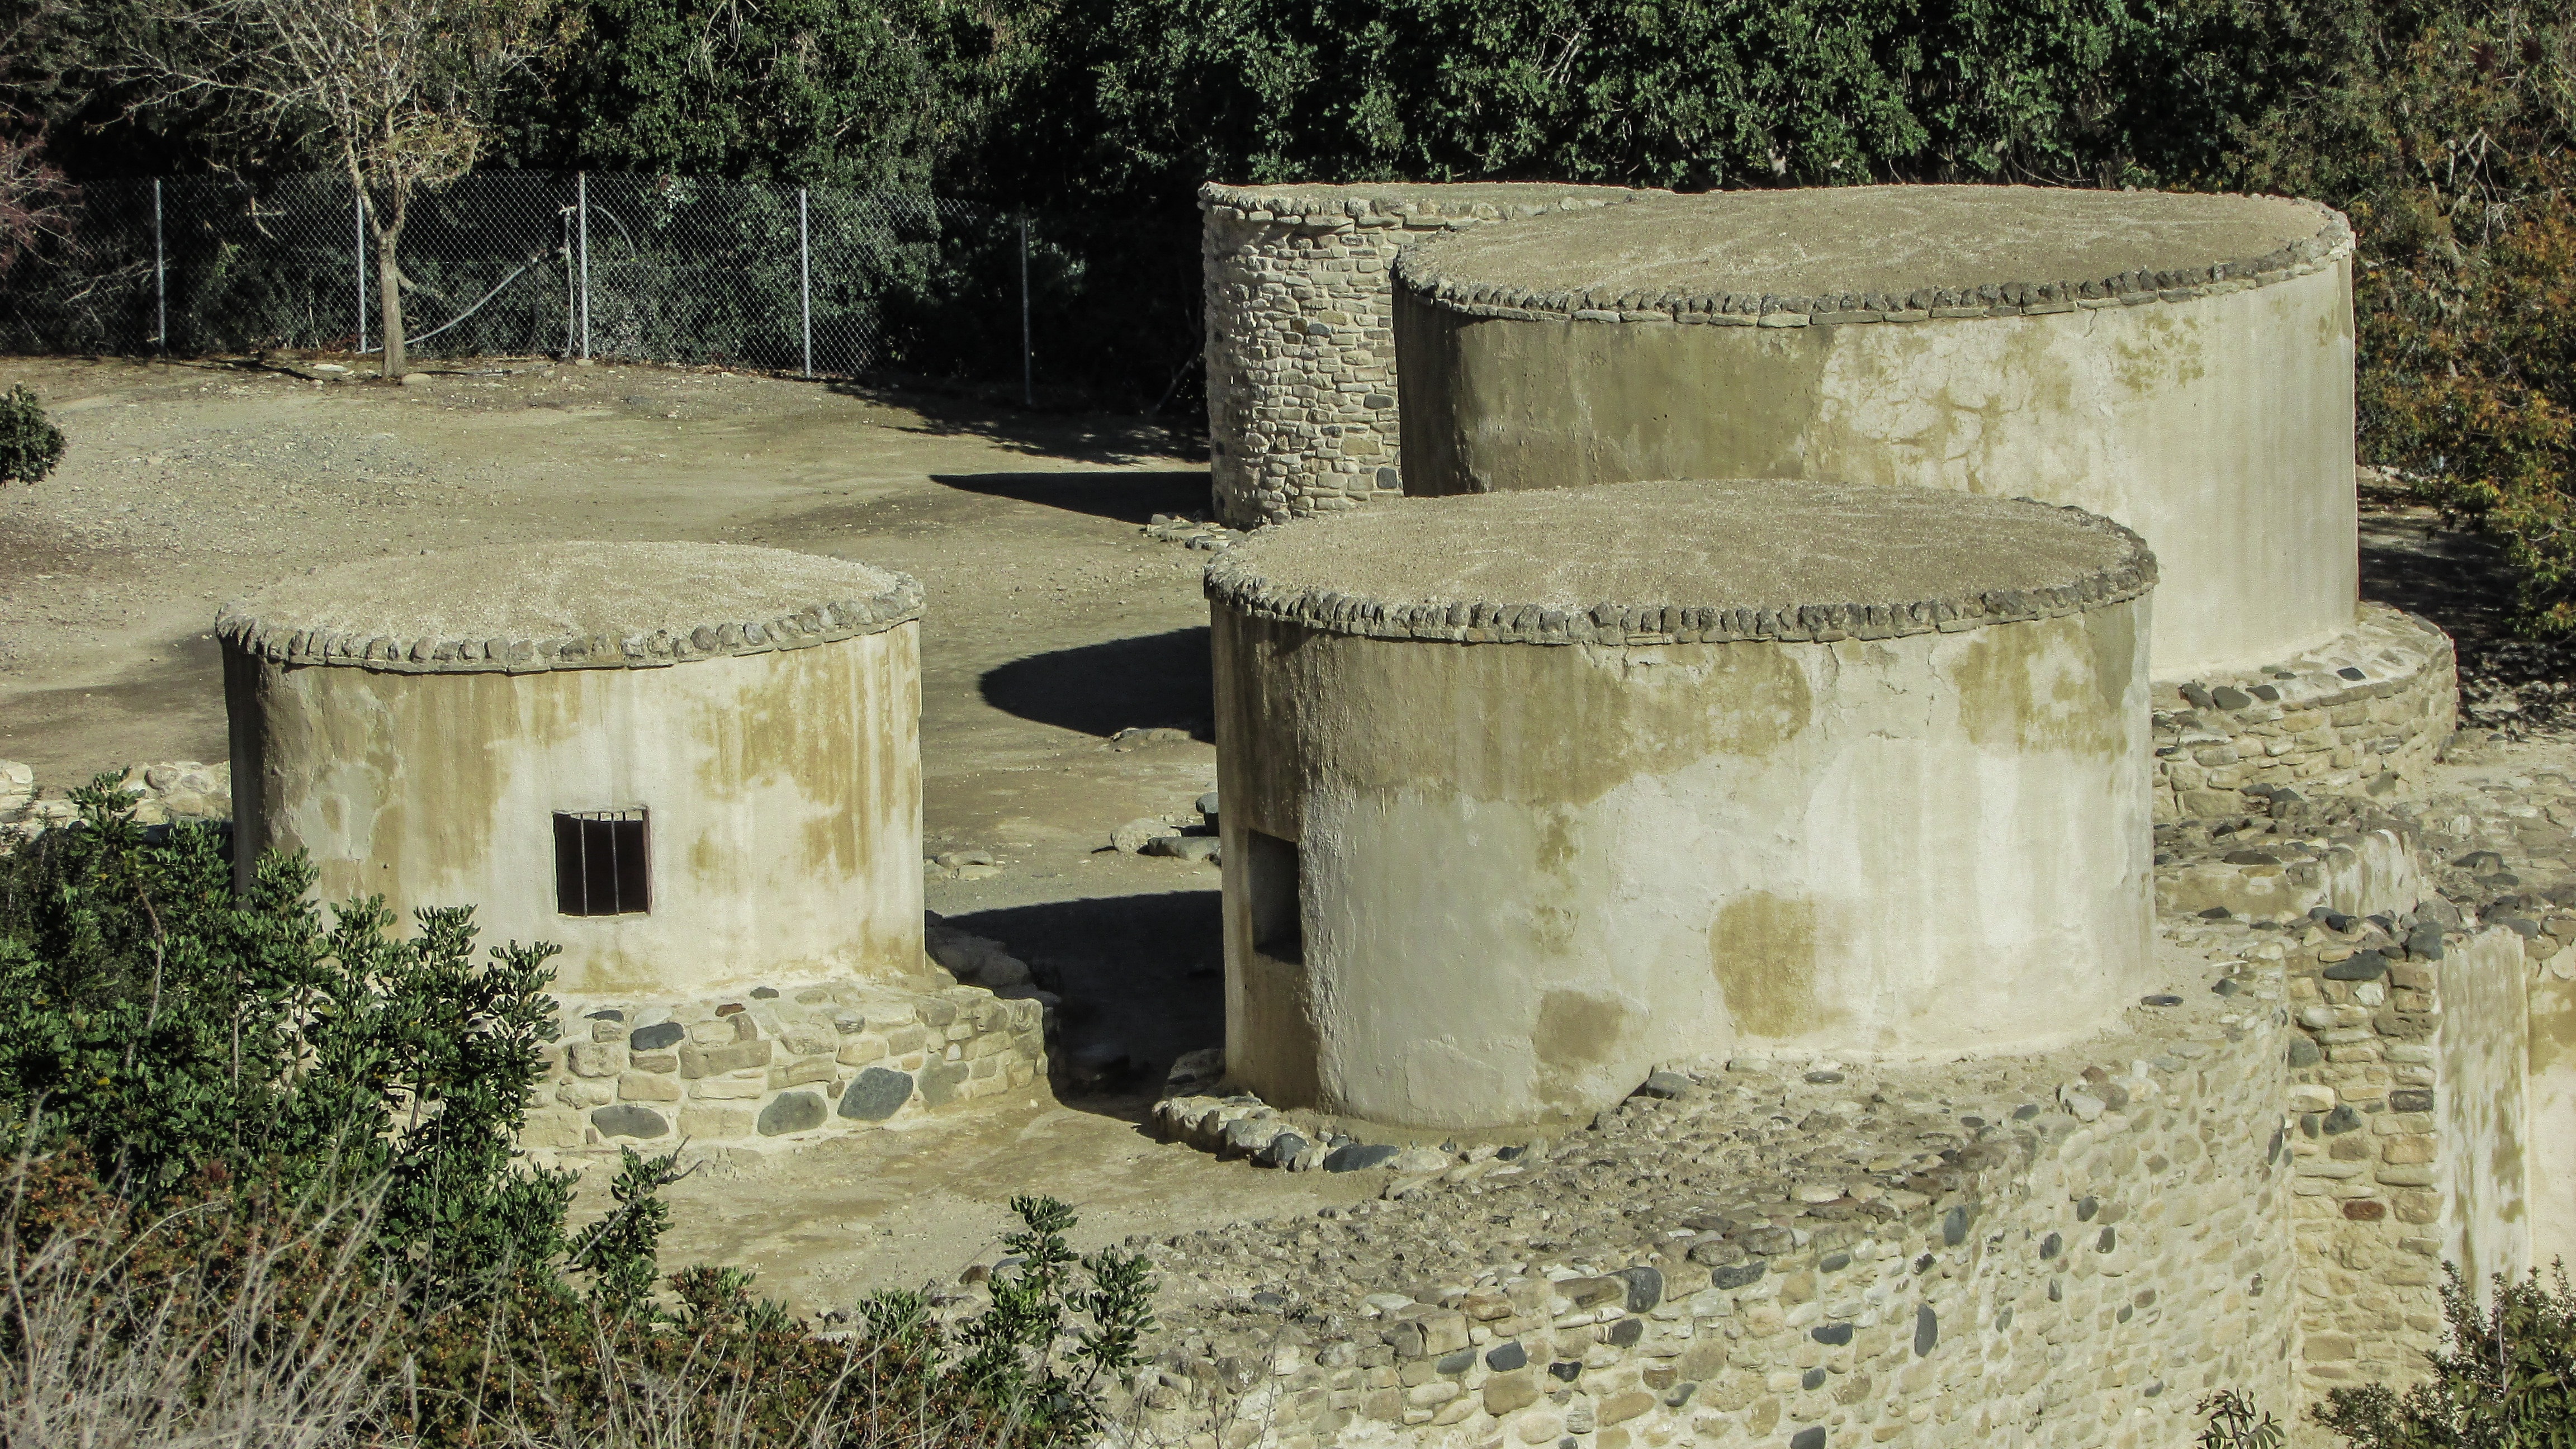
architecture, mediterranean, ancient, ruin, settlement, archaeology, buildings, ruins, history, heritage, unesco, historical, prehistoric, cyprus, reconstruction, antiquity, archaeological, antiquities, excavations, ancient history, excavated, choirokoitia, neolithic settlement, khirokitia